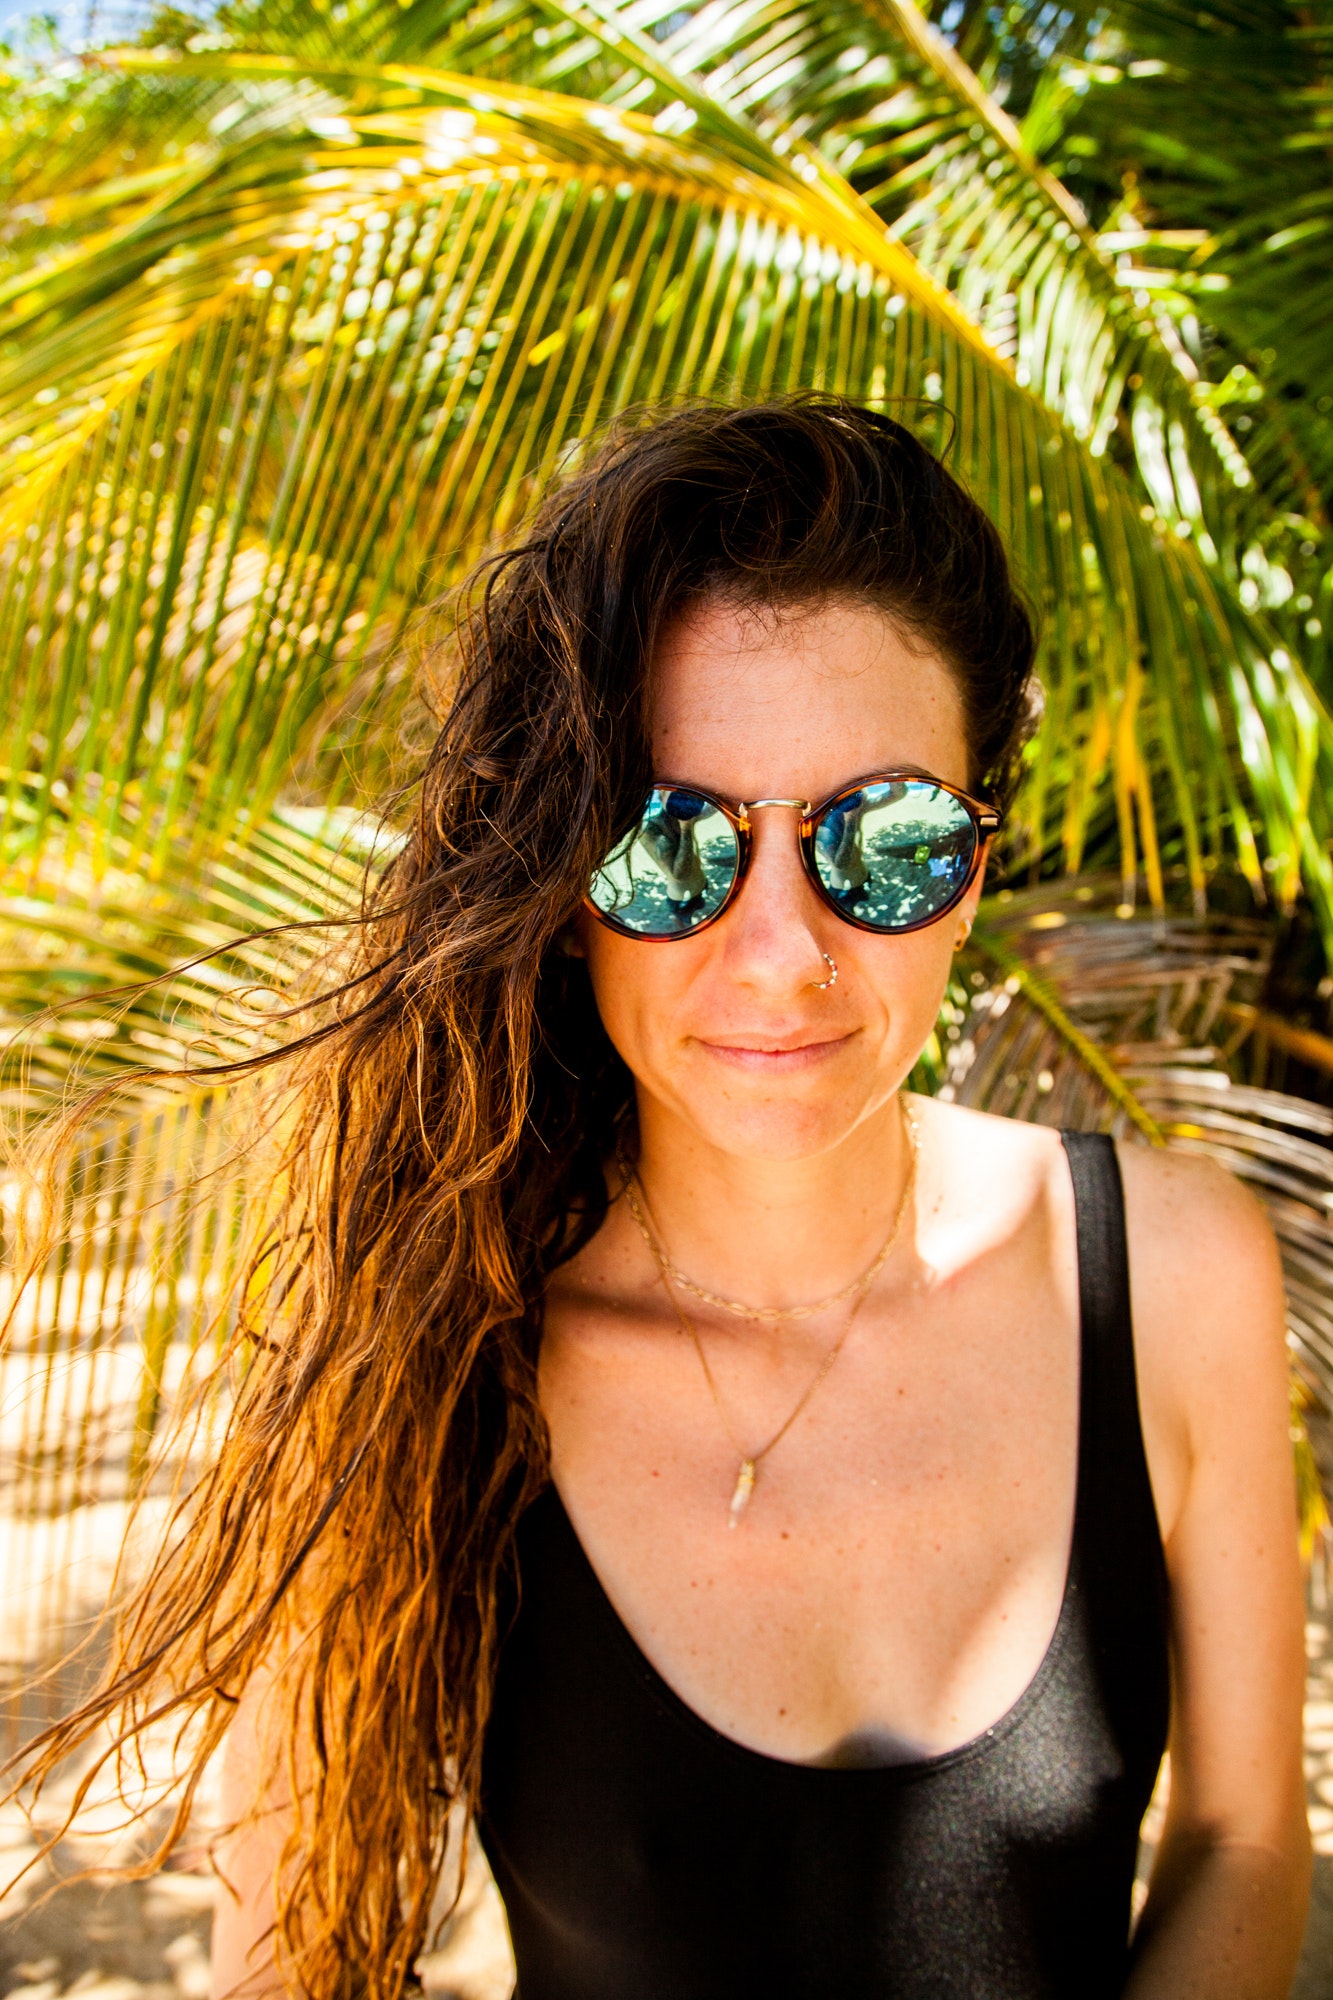
eyewear, hair, sunglasses, glasses, beauty, hairstyle, cool, tropics, tree, summer, vacation, lip, sunlight, photography, fun, palm tree, black hair, vision care, smile, leisure, plant, arecales, photo shoot, swimwear